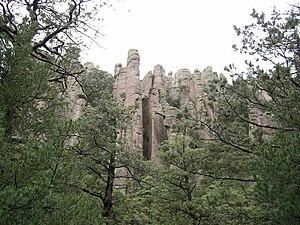
Le parc national de Saguaro est un parc national américain situé près de Tucson, dans le comté de Pima, au sud de l’Arizona.